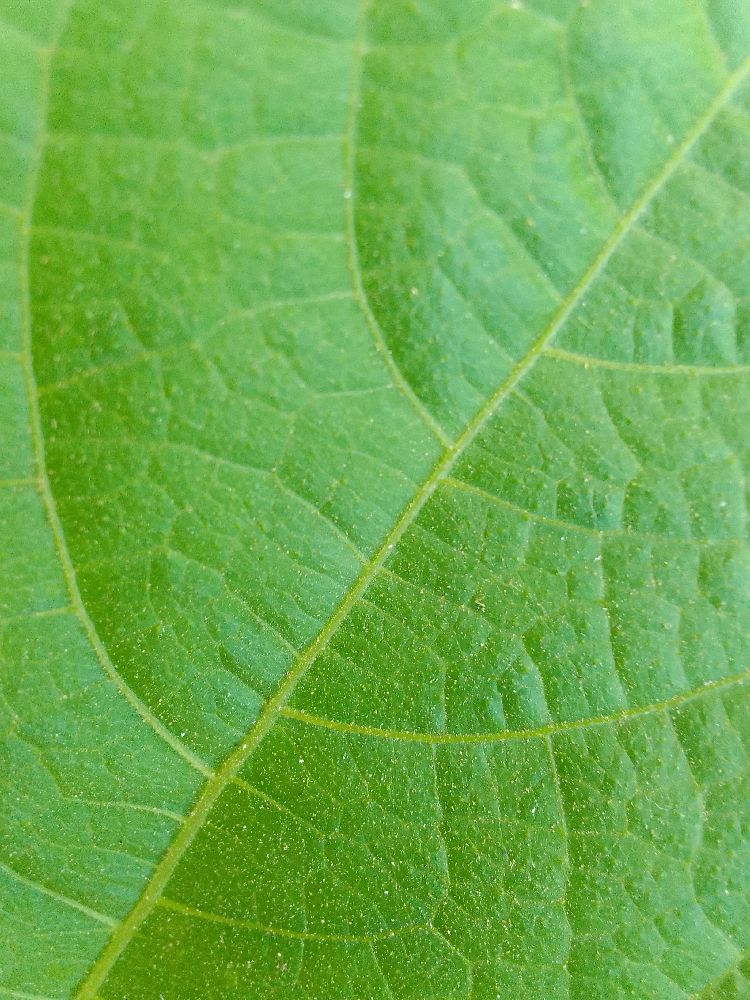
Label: healthy